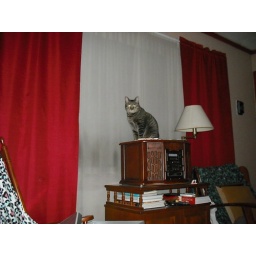
cat sitting on old fashioned radio by window